Mellala Mosque

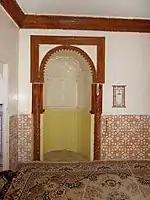

All that remains of the old Hammadid mosque are traces of its mihrab in the form of a semicircular arch, with its decorations believed to be modern. However, the motifs situated above it are original, taking the form of interlocking ornamentation reminiscent of those found in Almohad architectural structures, particularly seen in the minarets of Hassan Mosque in Rabat, Kutubiyya Mosque in Marrakech, and Giralda in Seville. The construction of the mihrab is visibly raised from the wall's surface and made of regular bricks. Interestingly, the mosque is not oriented towards the qibla but rather towards the south, outside the qibla wall. In front of the mihrab lies a tomb, believed to be that of Sidi Yahya Abi Zakaria, although sources like Ouratilani and Alghobrini suggest he was buried in Béjaïa, hence locals refer to him as Sidi Yahya Abi Qubrayn.